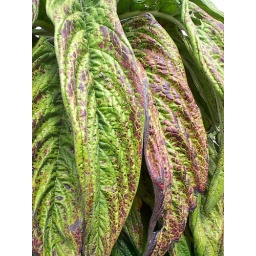
Leaves on a big plant on Main Street in Mendo on the ocean side.